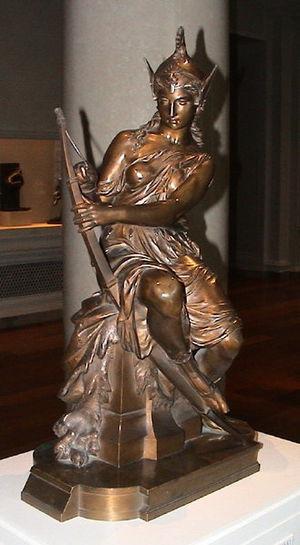
Le Thermodon est un fleuve longeant la ville de Thémiscyre, en Cappadoce, dans le nord de la Turquie actuelle.
Dans la mythologie grecque, les Amazones sont un peuple de femmes guerrières que la tradition situe sur les rives de la mer Noire, certains historiens les plaçant plus précisément sur les bords du Pont-Euxin dans le nord de l'Asie Mineure actuelle, et d'autres dans l’extrême ouest de la Libye.